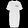
Label: Dress